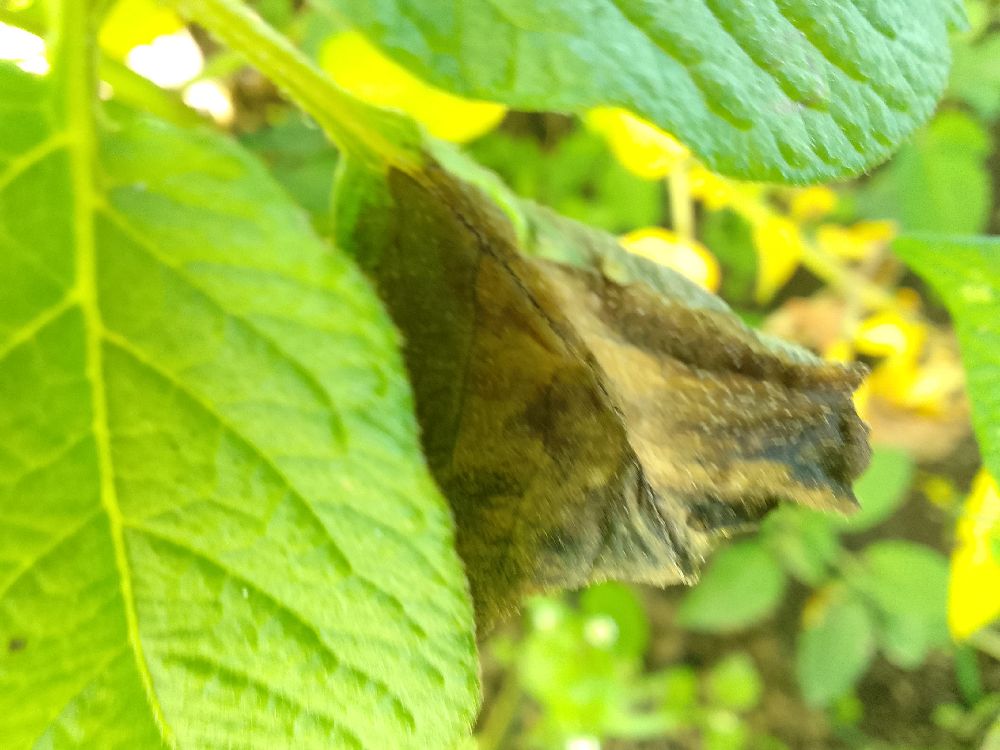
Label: Late blight